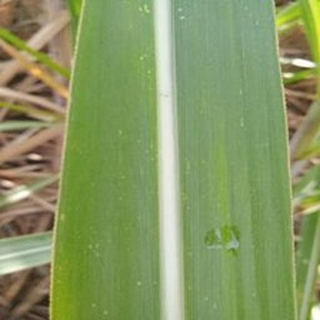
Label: healthy_sugarcane